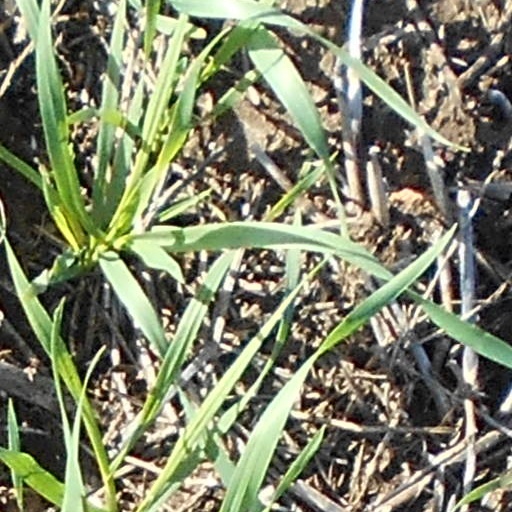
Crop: wheat